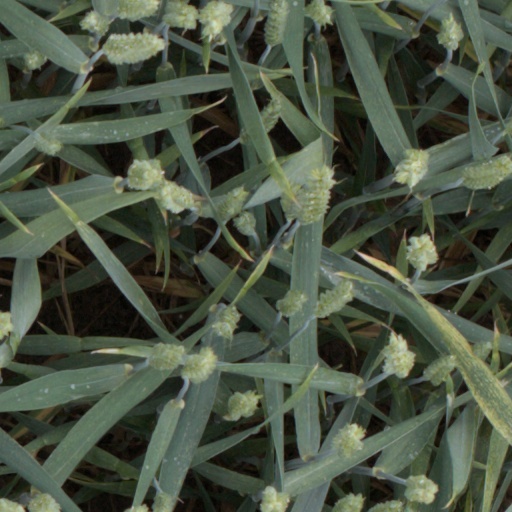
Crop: wheat